United Nations Security Council Resolution 731

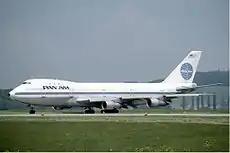
A Pan Am Boeing 747 similar to the one involved in the Flight 103 crash (1985)

UN Security Council Resolution 731 was adopted unanimously on 21 January 1992, after the Council recalled resolutions 286 (1970) and 635 (1989), which condemned acts of terrorism; the Council expressed concern over the results of investigations into the destruction of Pan Am Flight 103 over Lockerbie, Scotland, and UTA Flight 772 over Chad and Niger, which implicated officials from the Government of Libya.